Kawaji Toshiyoshi

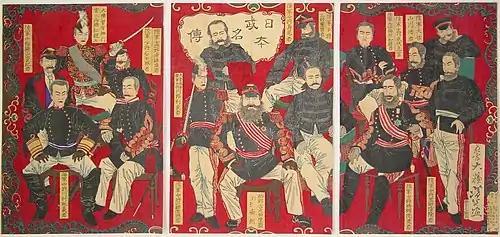
Kawaji Toshiyoshi (in center panel with Saigō Takamori, Torio Koyata, Yamagata Aritomo, and Miyoshi Shigeomi) considered as one of Japan's famous soldiers in this 1878 woodblock print

In February 1877, British diplomat Ernest Mason Satow noted allegations, which linked Kawaji and other high-ranking government officials, including Minister Ōkubo, with a planned assassination of Saigō Takamori, who, by this time, had already resigned from the government. What bolstered the credibility of this allegation was the leave of absence Kawaji had granted to a number of policemen, who proceeded to Kagoshima. Satow later spoke with Navy Minister Katsu Kaishū, who cleared Ōkubo of connection to the assassination attempt, which was never carried out, but affirmed Kawaji's intention to assassinate Saigō to prevent a civil war. A further confirmation of this intention was the confession of Nakahara Hisao, a "sho-keibu" (corporal), who was supposedly the assassin assigned to eliminate Saigō. However, the Satsuma Rebellion had already begun in response to the rumored assassination, much to Saigō's dismay, especially since he and Kawaji had been friends.